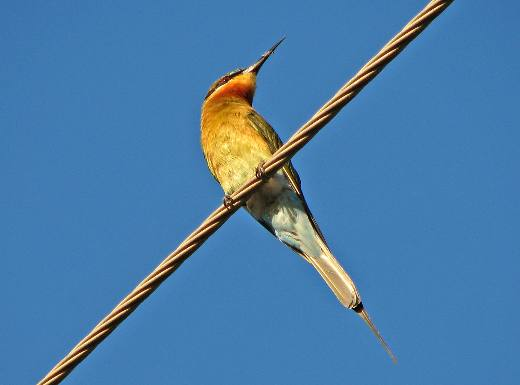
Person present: No